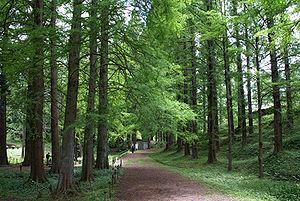
Le Jardin botanique de la Faculté des sciences de l'Université municipale d'Osaka est un jardin botanique géré par l’Université municipale d'Osaka. Il est situé près de la gare Keihan-Kisaichi, Katano et est ouvert au public.